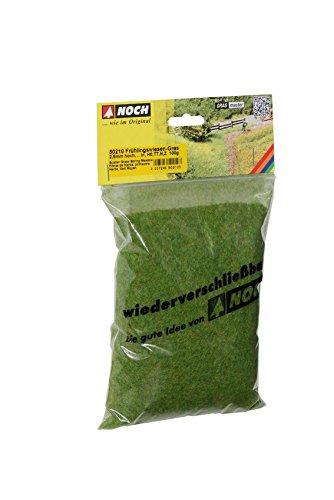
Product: Noch 50210 Static Grass Sp Grn 3.5Oz H0,Tt,N,Z Scale Model Kit
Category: Toys & Games | Hobbies | Trains & Accessories | Accessories
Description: Great Condition.
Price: $13.99
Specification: ProductDimensions:10x5.9x1.2inches|ItemWeight:3.84ounces|ShippingWeight:3.84ounces(Viewshippingratesandpolicies)|DomesticShipping:ItemcanbeshippedwithinU.S.|InternationalShipping:ThisitemcanbeshippedtoselectcountriesoutsideoftheU.S.LearnMore|ASIN:B0002I07CG|Itemmodelnumber:50210|Manufacturerrecommendedage:14yearsandup